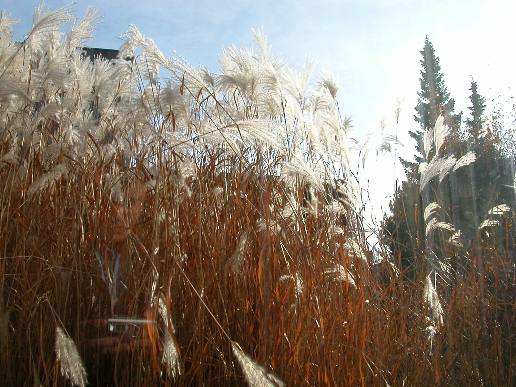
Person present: No